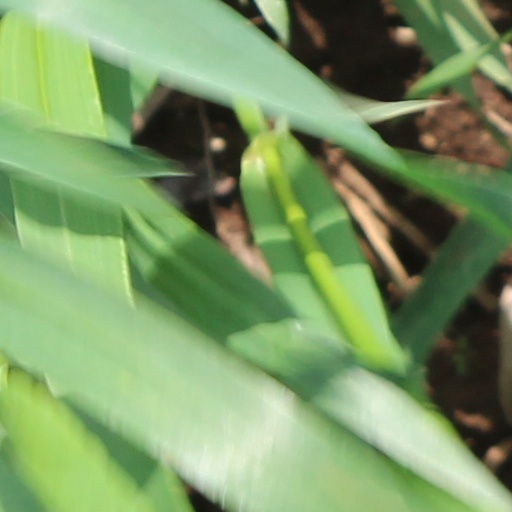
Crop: wheat